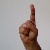
The image shows a hand gesture representing the letter 'D' in Indian Sign Language.